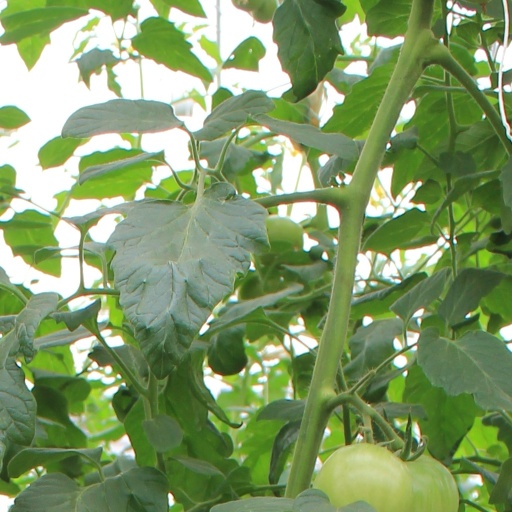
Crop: tomato